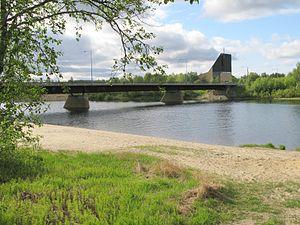
Cet article recense les églises évangéliques-luthériennes de Finlande.
Ivalo est le principal centre administratif et commercial de la municipalité d'Inari, à l'extrême nord de la Finlande, en Laponie.